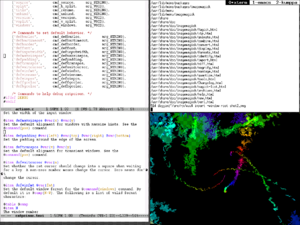
Ratpoison, un logiciel libre, est un gestionnaire de fenêtres minimal, écrit en C. Le but premier est de ne plus utiliser la souris au profit du clavier, d'où le nom, littéralement mort-aux-rats. L'usage de certains logiciels comme emacs est particulièrement adapté, tandis que ceux qui produisent beaucoup de fenêtres sont déconseillés.